Unitarian Universalist Church (Ann Arbor, Michigan)

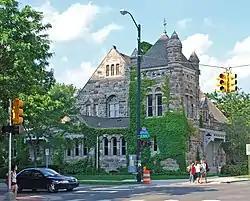

The Unitarian Universalist Church (also known as Grace Bible Church or First Unitarian Church) is a historic church building at 100 N. State Street in Ann Arbor, Michigan. It was listed on the National Register of Historic Places in 1978.